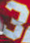
Number: 3